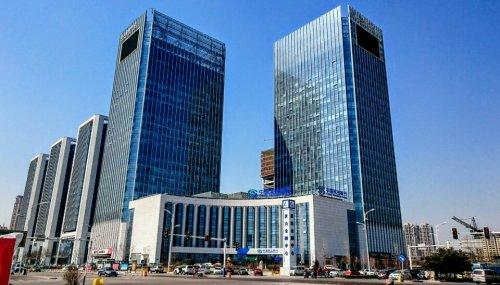
地标名称：唐山金融中心
所在城市：唐山市·路北区